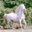
Label: horse